This Land (podcast)

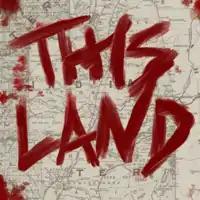

This Land is an American political podcast produced and distributed by Crooked Media and Cadence13, and hosted by Rebecca Nagle. The podcast debuted on June 3, 2019 and follows the United States Supreme Court case "Sharp v. Murphy" (previously known as "Carpenter v. Murphy"). In addition, the podcast discusses various Native issues such as land rights, sovereignty issues, and the Indian Child Welfare Act.